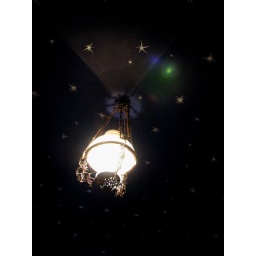
lamp in our bedroom